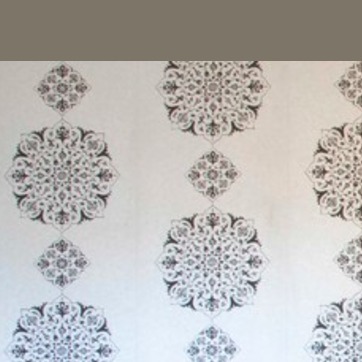
Material: wallpaper